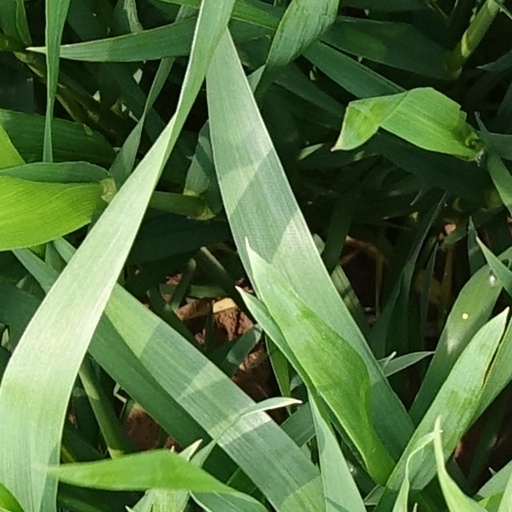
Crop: wheat